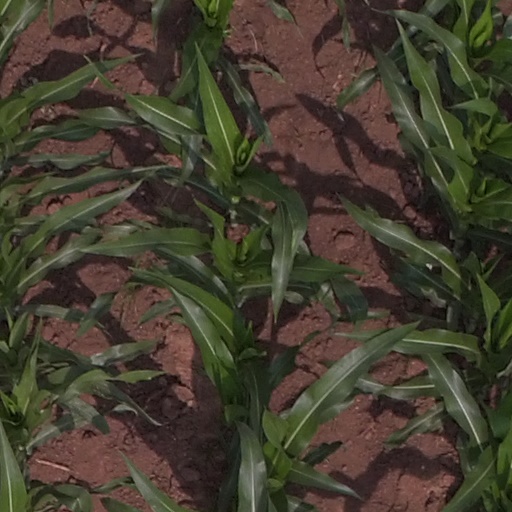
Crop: maize; corn